Helsby hill fort

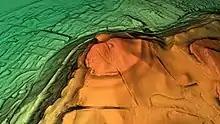
3D view of the digital terrain model

Helsby hill fort is an Iron Age hillfort overlooking the village of Helsby in Cheshire, northwest England. Helsby Hill has steep cliffs on the northern and western sides, providing a natural semicircular defence. Double rampart earthworks extend to the south and east to provide protection to those flanks. Two additional banks have been discovered enclosing a rock ledge on the cliff to the north side. Excavations last century revealed a wall composed of sand and rubble, revetted with stone to the back and front. The hill has a summit of 141 m AOD, and is a prominent landmark rising above the Cheshire Plain, with fine views overlooking the Mersey Estuary and into Wales. Much of the hill is owned and managed by the National Trust. The surrounding areas are well wooded to the southwest, northwest and northeast with farmland to the southeast. The hill fort is protected as a Scheduled Ancient Monument.